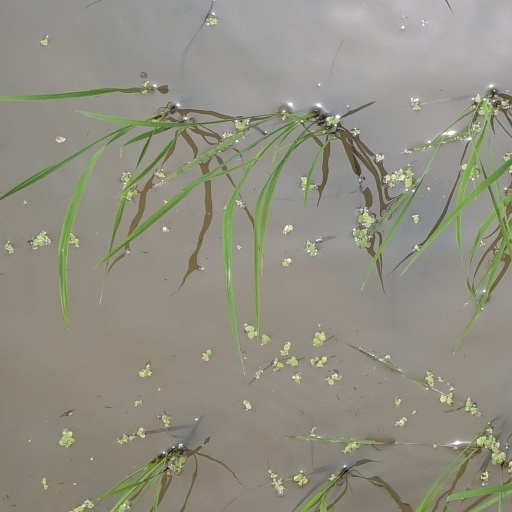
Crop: rice